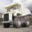
Label: truck